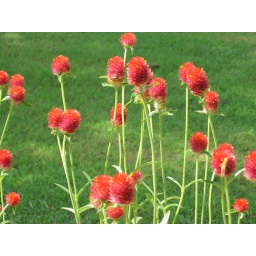
Andrew grew these flowers from seeds in a window box set out on the front walk.